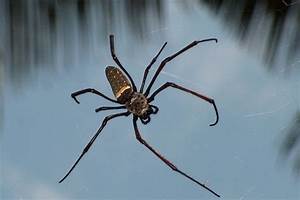
Label: ragno